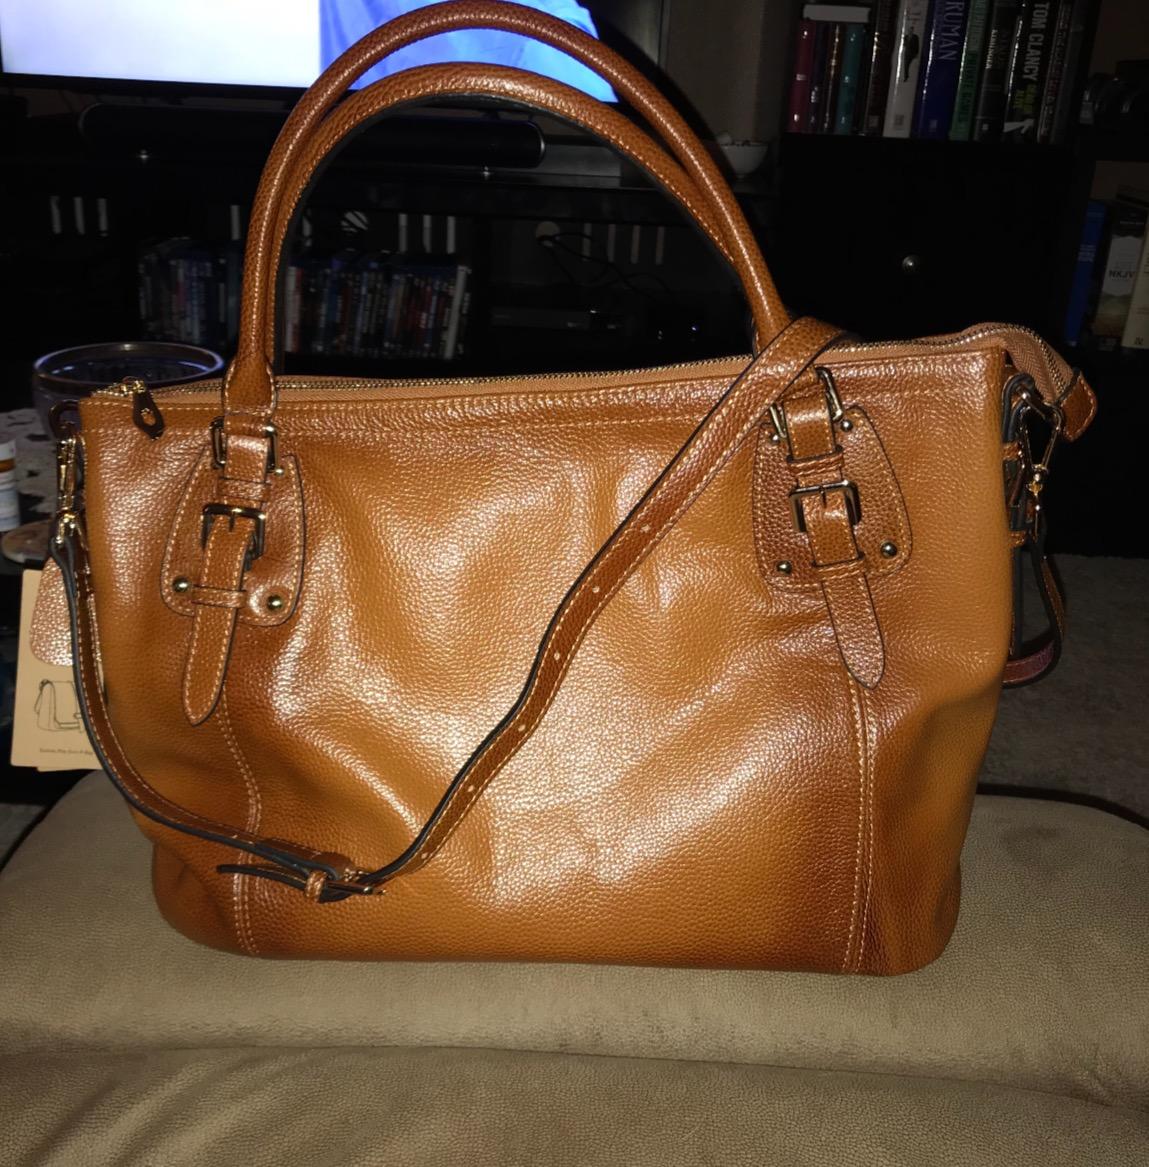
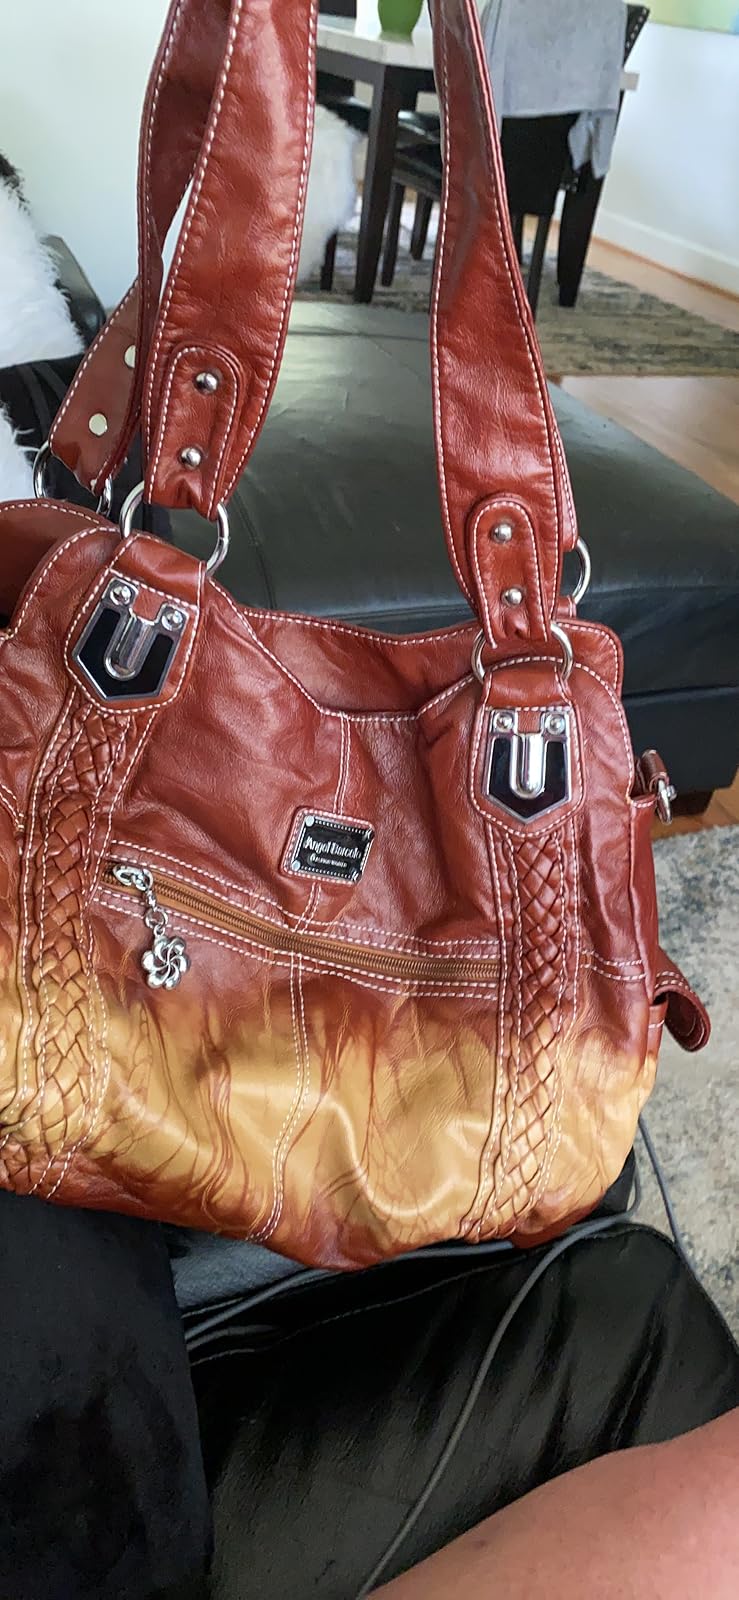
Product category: accessories_handbag
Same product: no